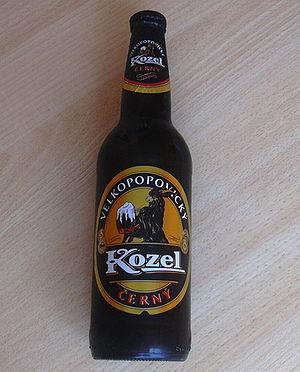
La Velkopopovický Kozel est une bière originaire de la ville de Velké Popovice, petite ville de République tchèque, dans la région de Prague.
Pilsner Urquell en allemand, Plzeňský Prazdroj en tchèque, est une entreprise brassicole produisant, dans la ville de Plzeň, quatrième ville de la République tchèque, une bière du même nom. Urquell, ou Prazdroj, signifie « source originelle ».